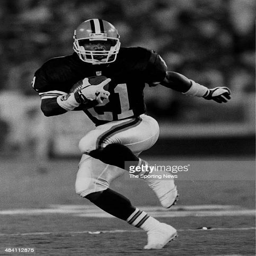
american football player runs with the ball circa 1990s